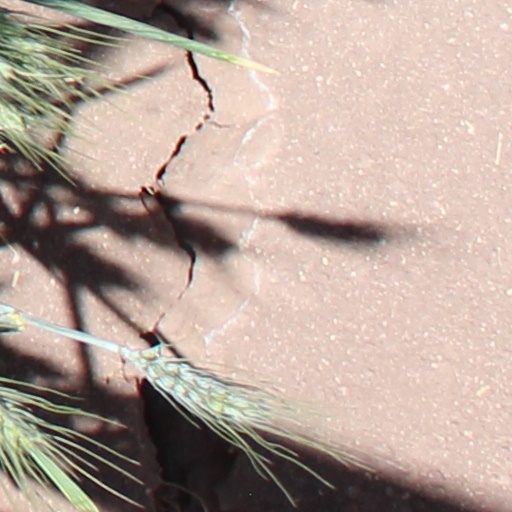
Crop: wheat